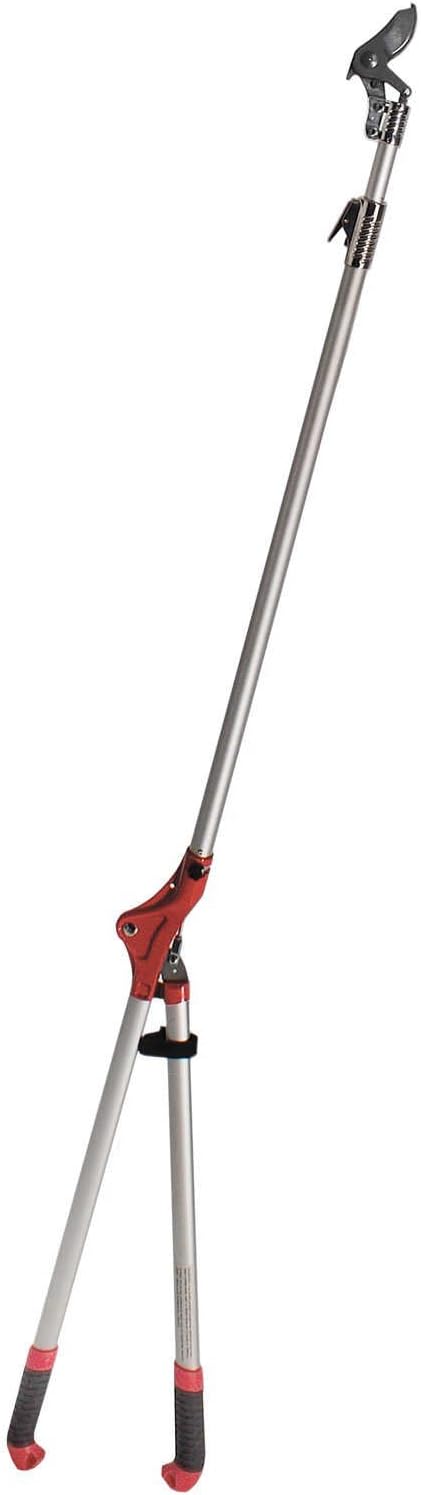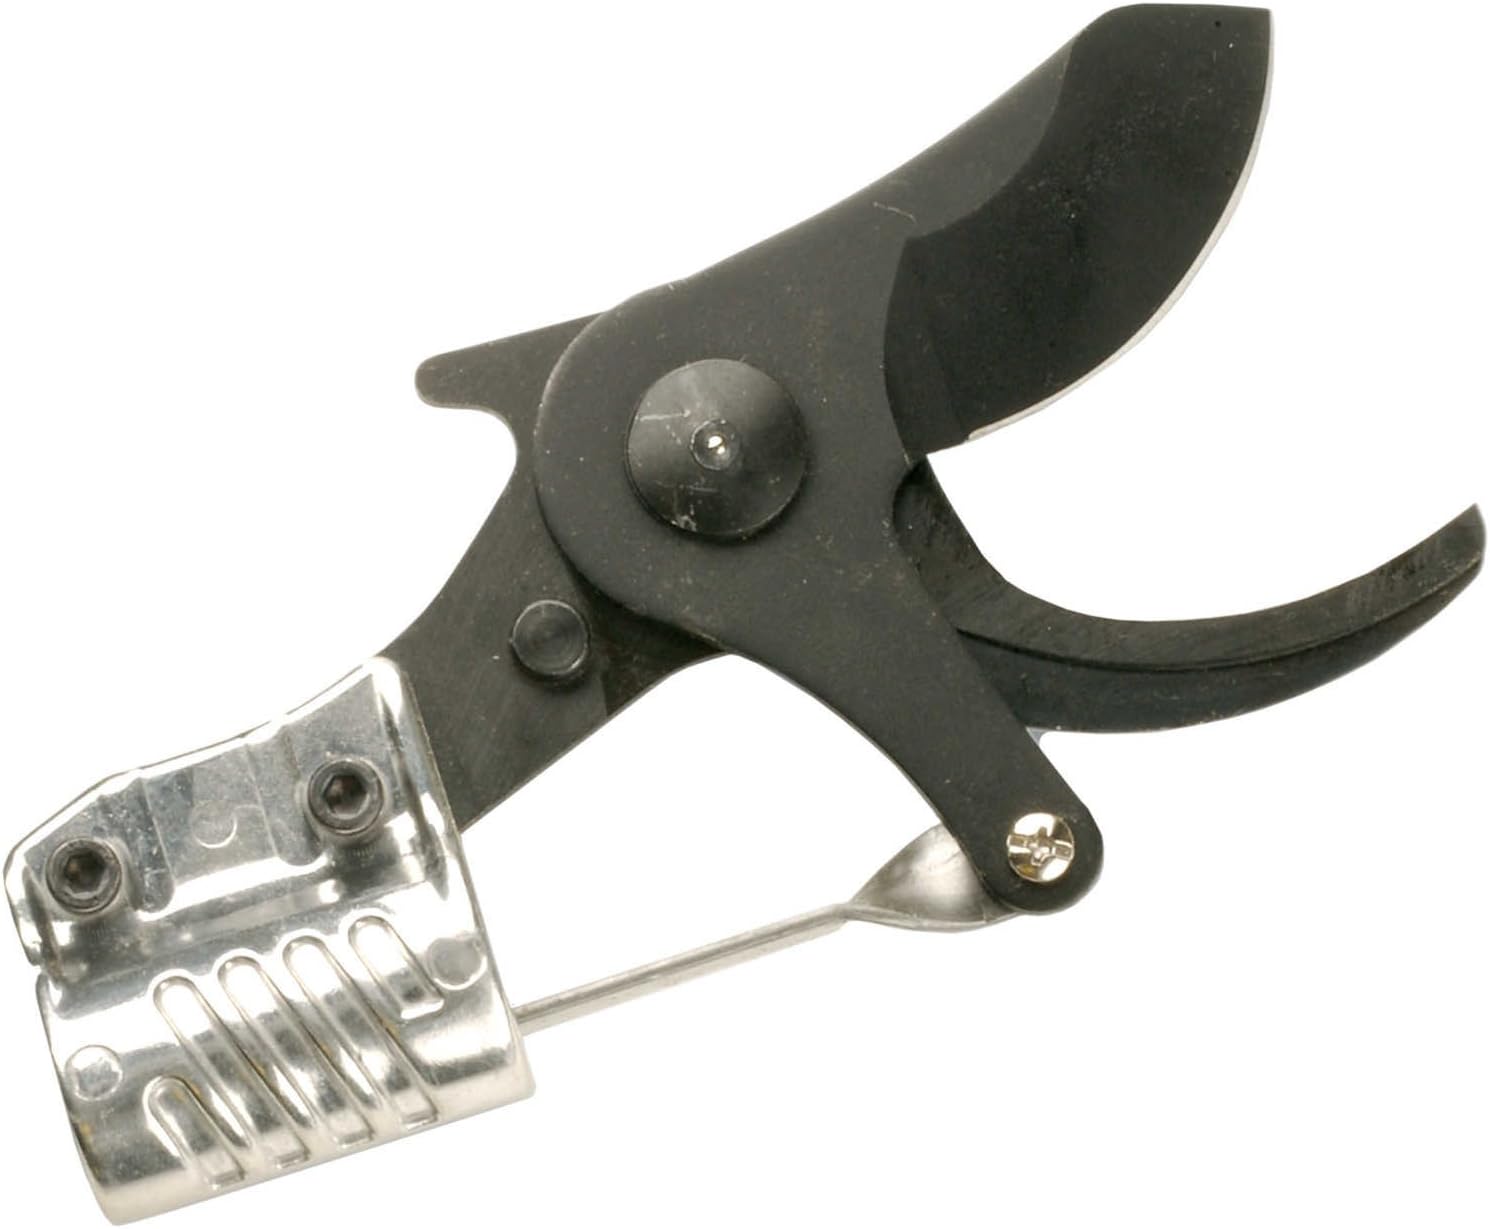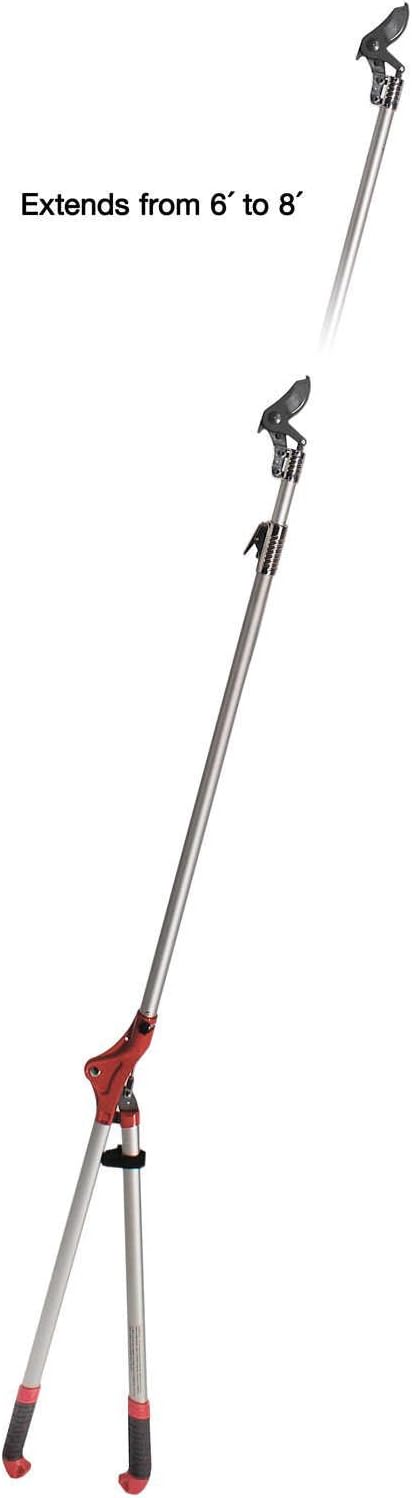
Barnel B88T 6-to-8-foot Telescoping Lopper
Category: Amazon Home
This telescopic by-pass lopper extends from 6´ to 8´, features ultra lightweight extruded aluminum construction, and comes with a length adjustable shoulder strap for optimum weight distribution. Self-oiling center bolt allows for easy maintenance and lubrication of the cutting head without disassembling. Limited lifetime manufacturer’s warranty on internal workings.
Features: This telescopic by-pass lopper extends from 6´ to 8´, features ultra lightweight extrude